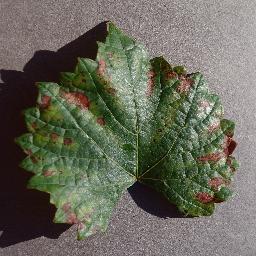
Label: Grape___Esca_(Black_Measles)